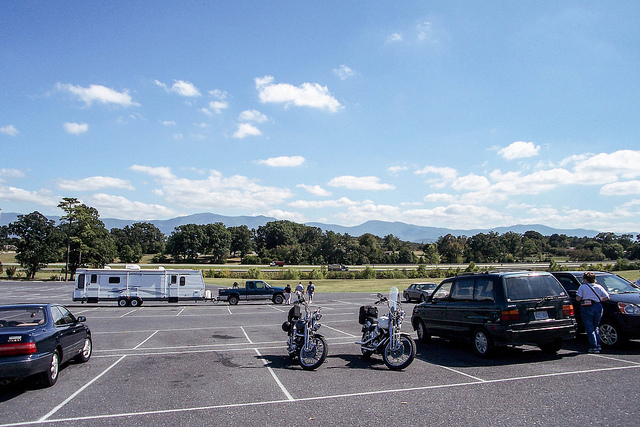
user: Given an image and a question. Answer the question in a short answer. Question: What is double parked in this picture? Short Answer:
assistant: motorcycle